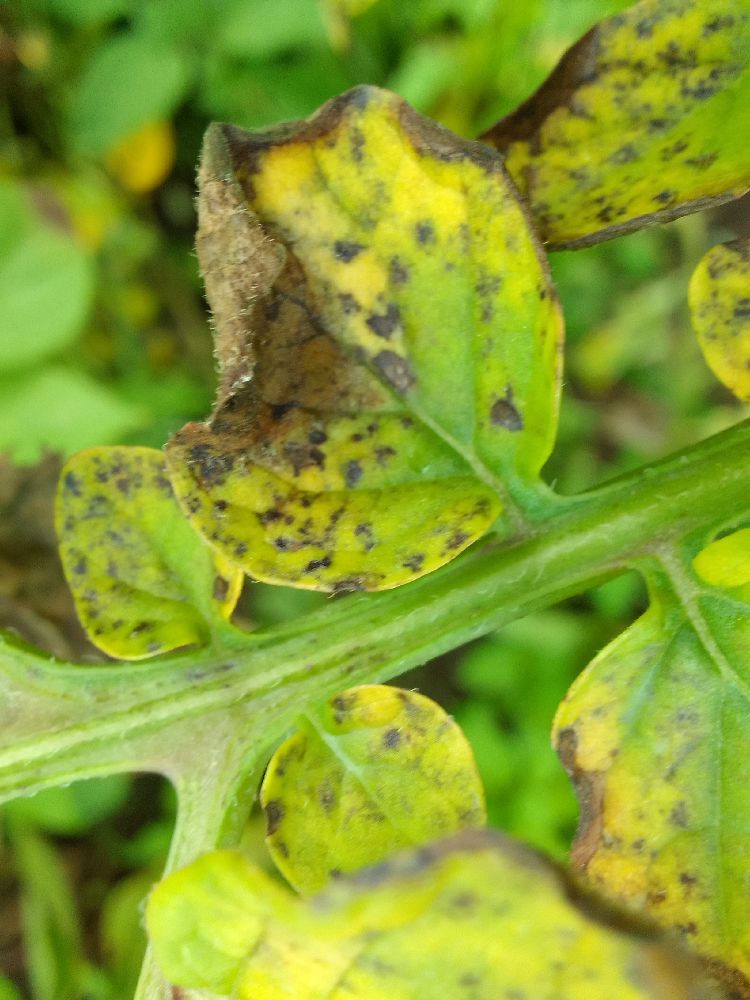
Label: Early blight